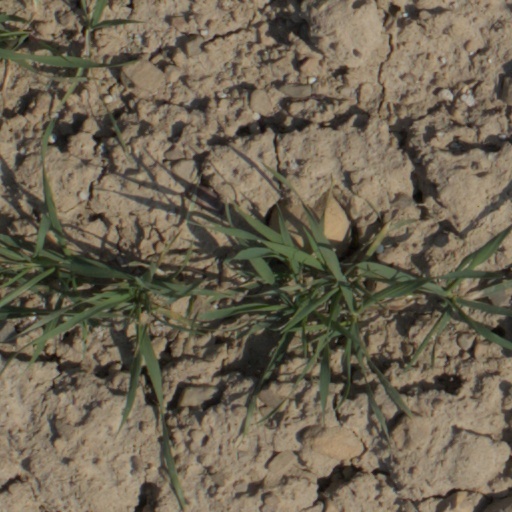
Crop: wheat